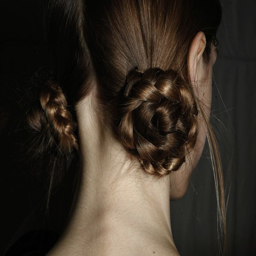
fall ... i 've been doing this for years since i was a teen